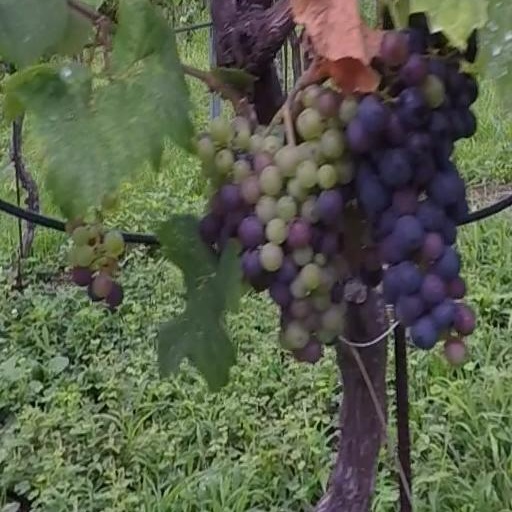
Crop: grape